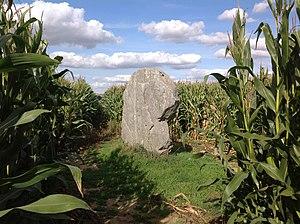
Cet article présente la liste des sites mégalithiques de la Somme, en France.
Bavelincourt est une commune française située dans le département de la Somme en région Hauts-de-France.
L'histoire du département de la Somme est liée à la Révolution française et à la création des départements en 1790. Cependant, l'histoire de ce territoire est très ancienne puisque d'importants vestiges des époques les plus anciennes de la préhistoire y ont été découverts : l'Abbevillien et l'Acheuléen tirant leurs noms de sites archéologiques du département.
La Pierre d'Oblicamp est un menhir, situé sur le territoire de la commune de Bavelincourt dans le département de la Somme.